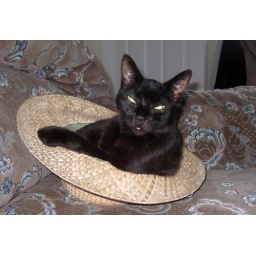
The cat in the hat